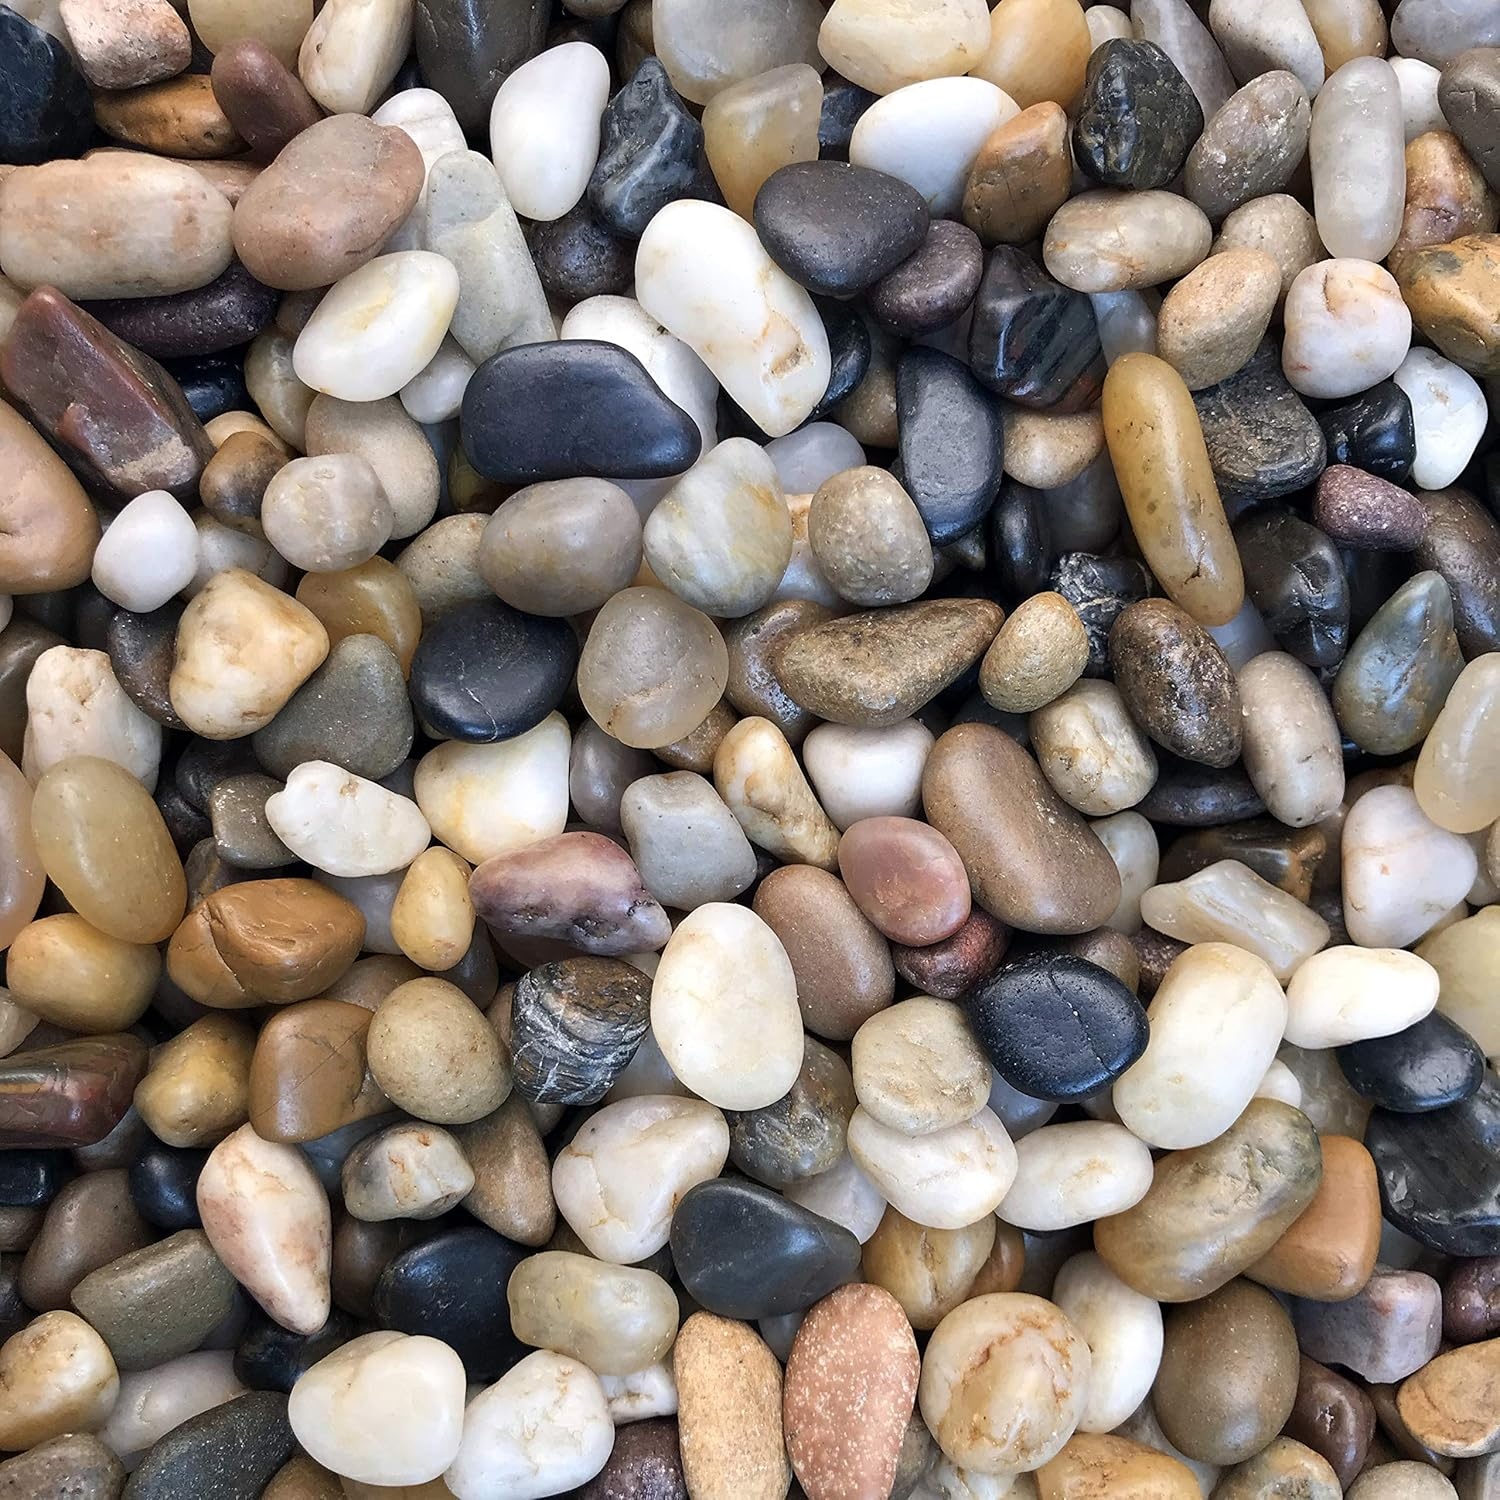
Voulosimi River Rock Stones, Natural Decorative Polished Mixed Pebbles Gravel,Outdoor Decorative Stones for Plant Aquariums, Landscaping, Vase Fillers (4 LB, Mixed Colors)
About this item Natural lightly polished for smooth effect,contains a wide variety of natural colors and shapes,include a variety of different shades of browns, Gray, whites, Yellowand black rocks.With a size of approximately 0.32-0.48 inches. They are long lasting and will not deteriorate like mulch does. Use for flower arrangements, vase fillers, walkways, water features, ponds,exposed aggregate flooring or walls, swimming pool areas and many other areas. Ideal for home decor and a creative interior and exterior design. Helps soil retain moisture helps you keep clean and nice all of your decoration places.
Brand: Voulosimi
Category: Home & Garden > Decor > Vase Fillers & Table Scatters > Vase Fillers